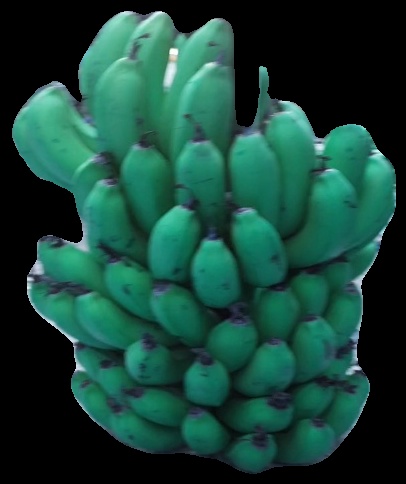
Variety: pachbale
Grade: grade2